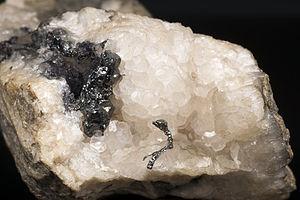
Acanthite sur Cacite Localité
L’acanthite est un minéral composé de sulfure d’argent de formule Ag₂S pouvant contenir des traces de sélénium.